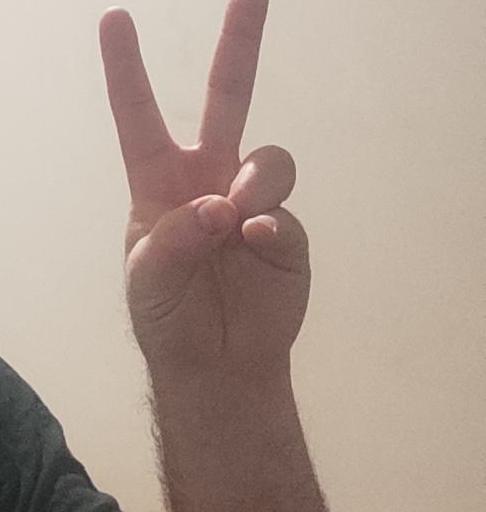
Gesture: peace